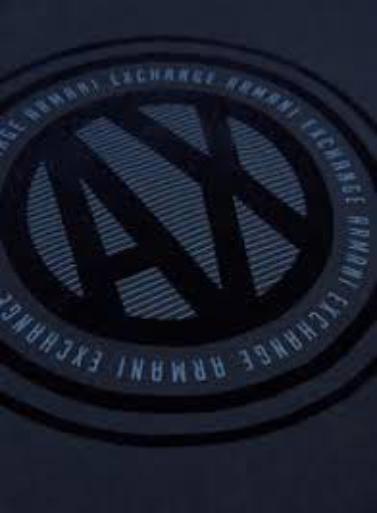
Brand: Armani Exchange
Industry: Clothes